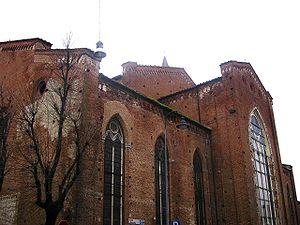
L'église San Francesco est un édifice religieux situé à Pise dans la région de Toscane en Italie. Érigée à partir du XIIIᵉ siècle et consacrée au culte catholique romain, l'église est rattachée à l'archidiocèse de Pise. Elle est classée monument national depuis 1893.